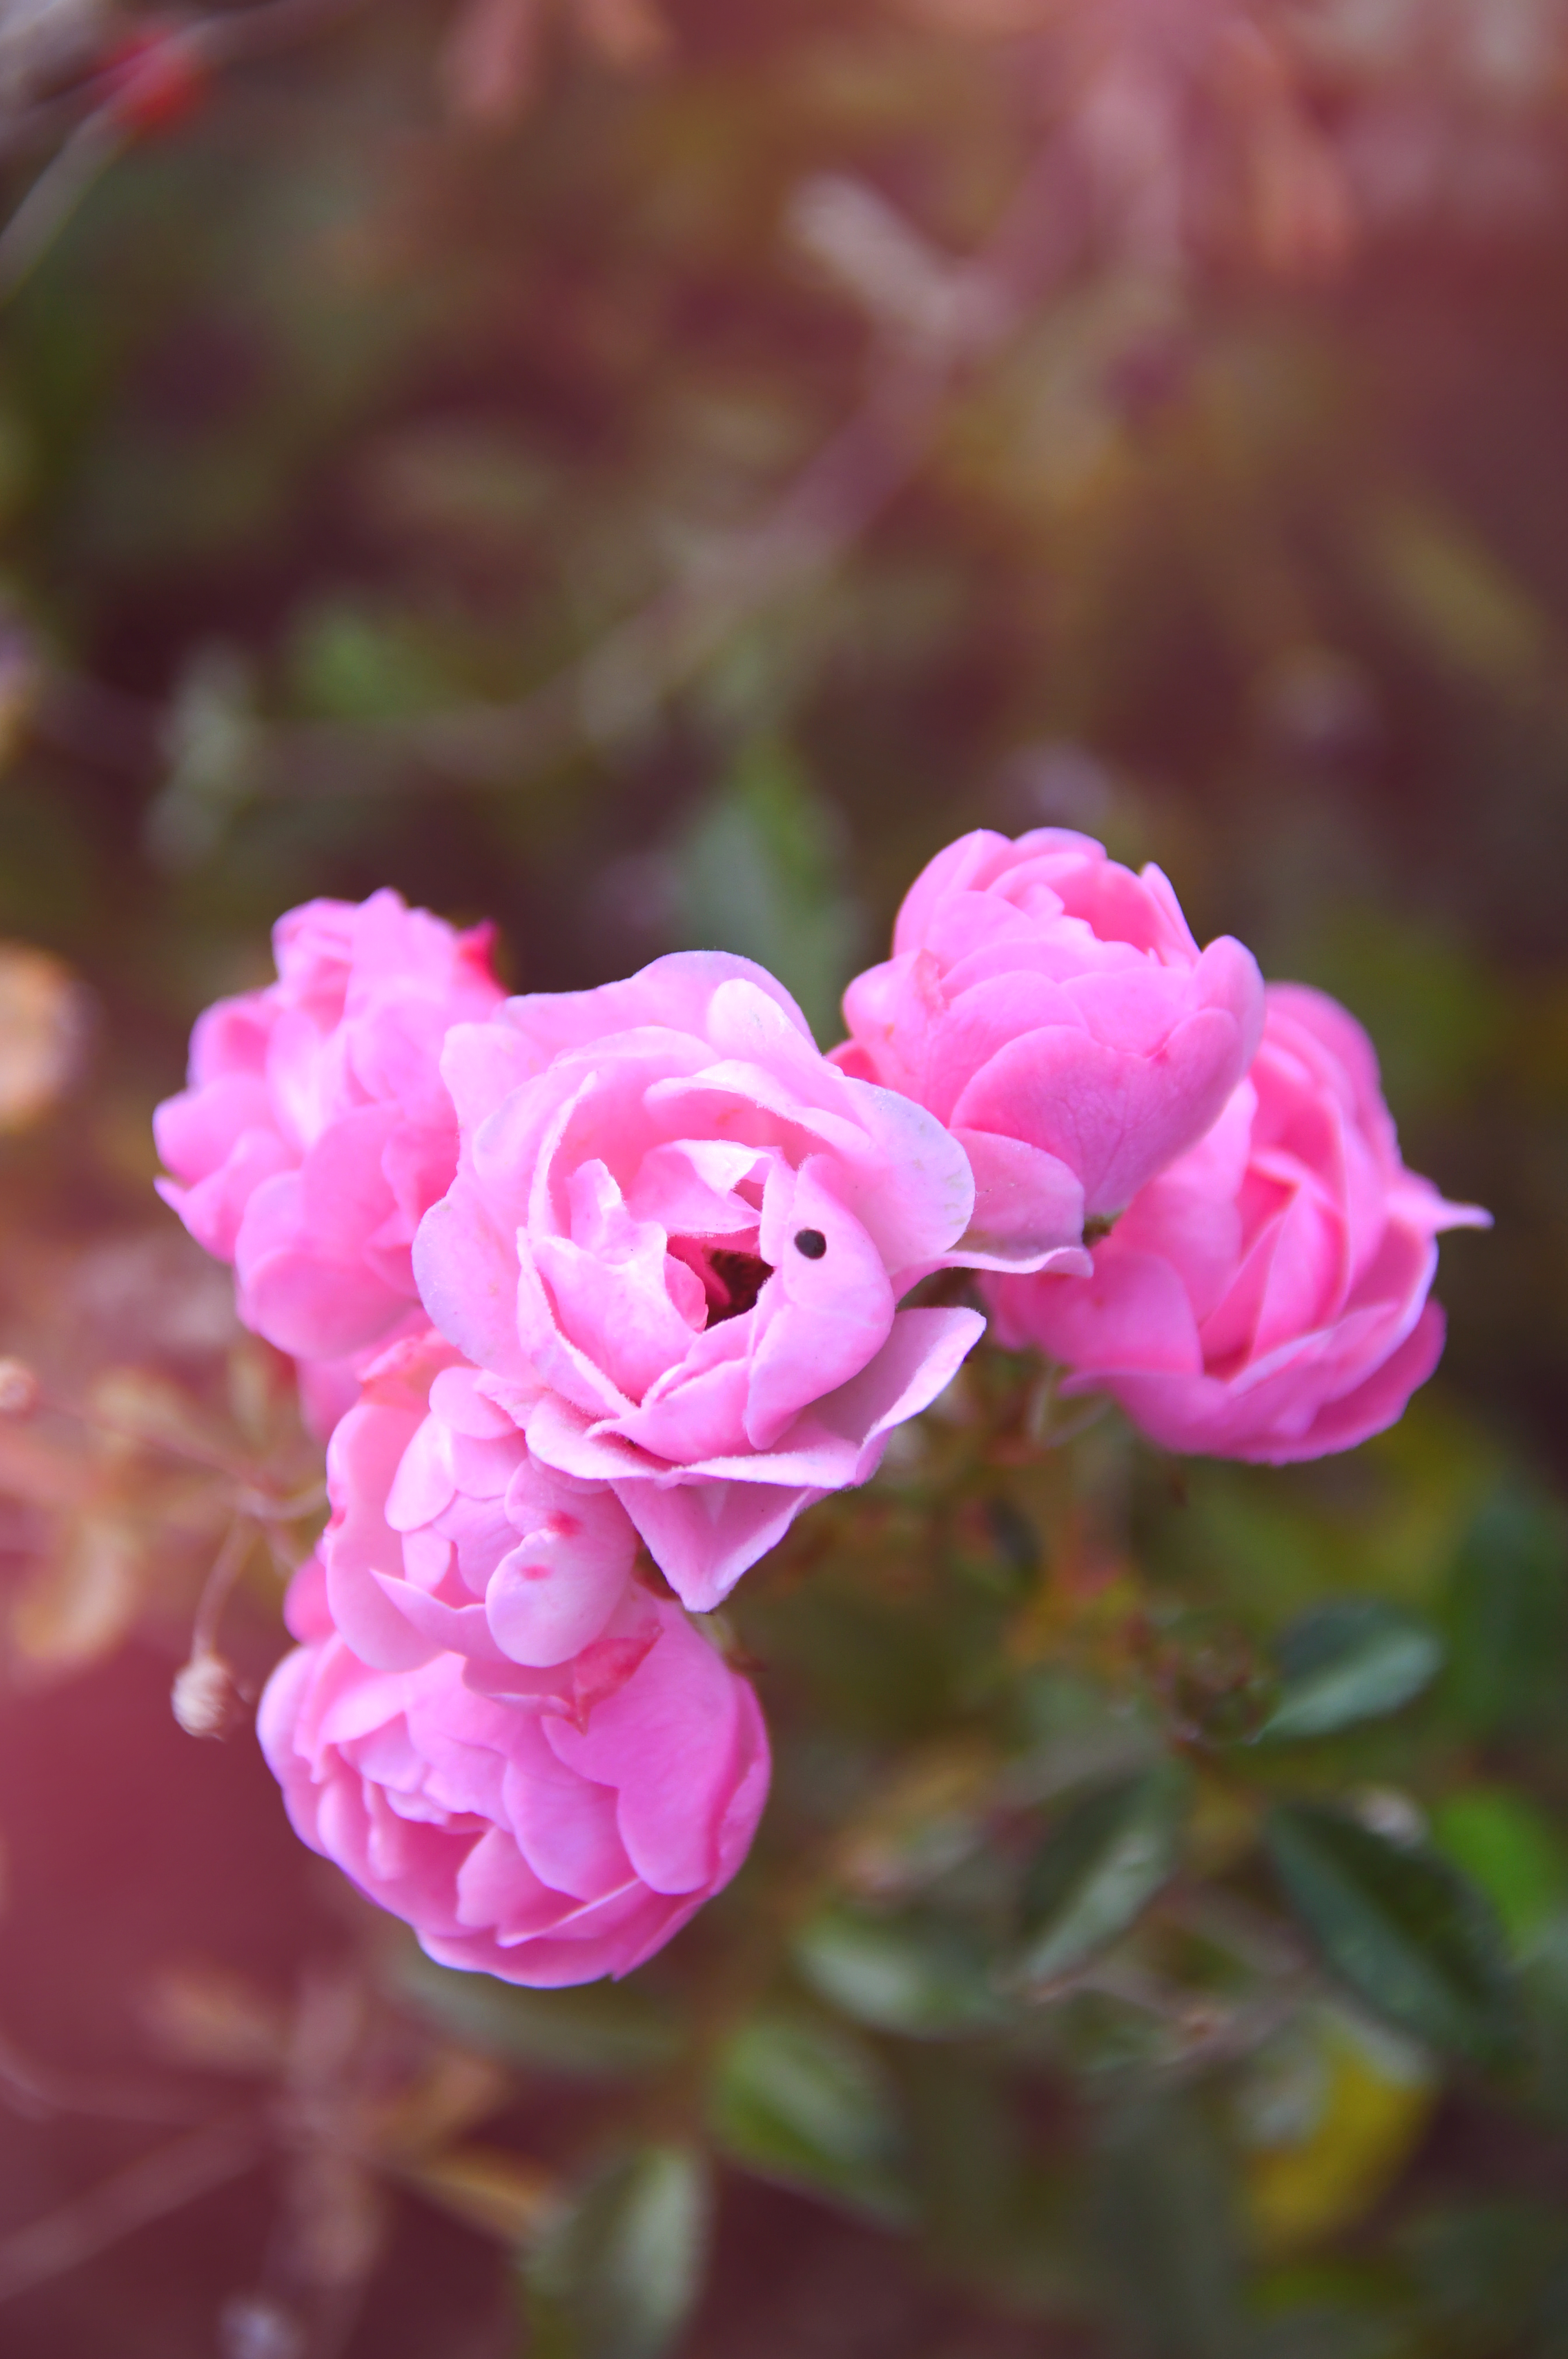
rose, roses, flower, autumn, garden, tea, orange, background, carpet, flowers, gardening, beautiful, pink, fall, color, white, love, rosa, blossom, petal, fragrant, scented, romantic, rose family, flowering plant, garden roses, plant, flora, floribunda, rosa centifolia, close up, rose order, spring, china rose, peony, shrub, japanese camellia, camellia sasanqua, rosa wichuraiana, plant stem, bud, macro photography